Ernst von Prittwitz und Gaffron

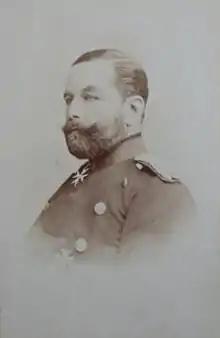

Ernst Karl Ferdinand von Prittwitz und Gaffron (20 January 1833 – 24 February 1904) was a Royal Prussian Lieutenant General and Knight of Justice of the Order of Saint John.